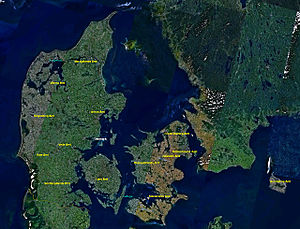
Amt / Amtsinddelingen i de enkelte lande / Danmark
Satellitbillede af Danmark med amterne
Amt er en betegnelse for administrativ inddeling på sekundærniveau, der blev anvendt i Danmark fra 1662 til 2007, hvorefter amtsstrukturen blev afløst af en ny struktur baseret på en opdeling af Danmark i 5 regioner. Amtsinddeling har tillige været anvendt i Hertugdømmerne, på Island, i Norge samt for Færøerne og Grønland. På tysk område kendes amtsinddeling fra Kongeriget Hannover, Mecklenburg, Hertugdømmet Nassau, Provinsen Westfalen og Württemberg.